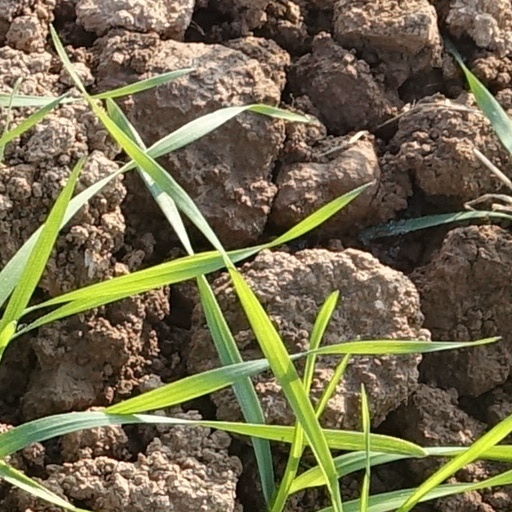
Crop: wheat